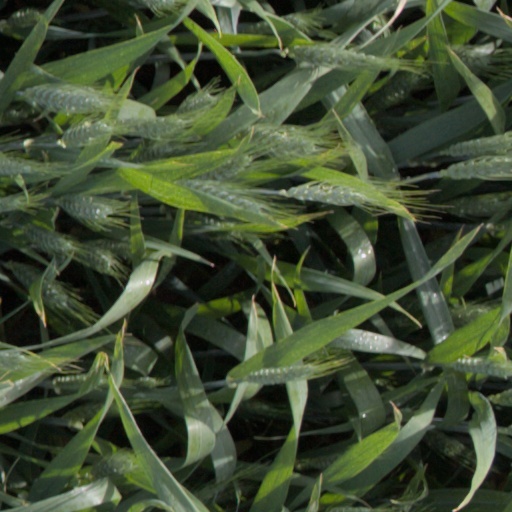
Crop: wheat